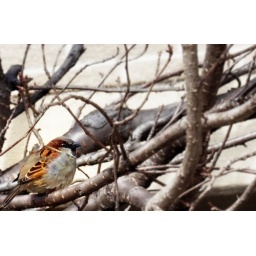
This little guy or girl was chirping in the tree above where my car was parked this morning.